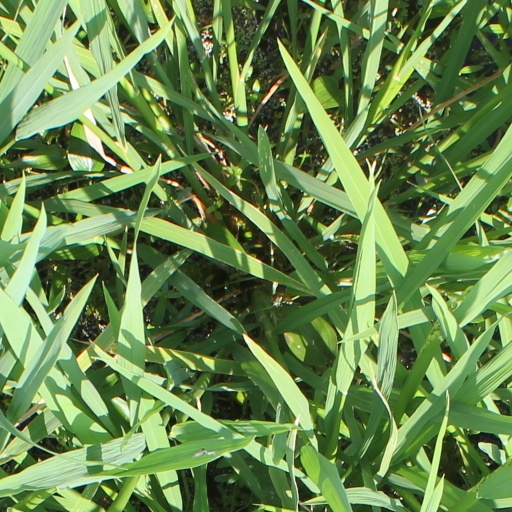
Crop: rice